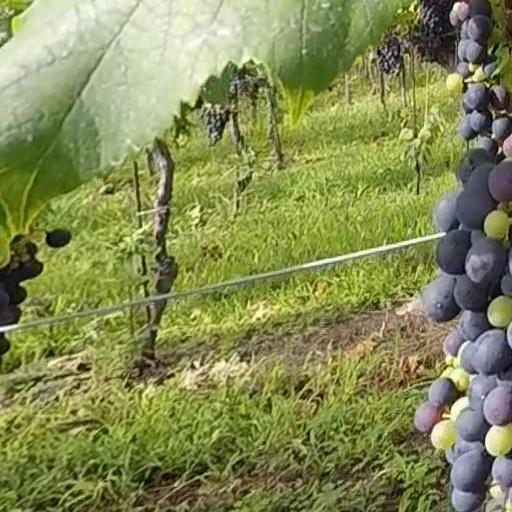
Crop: grape